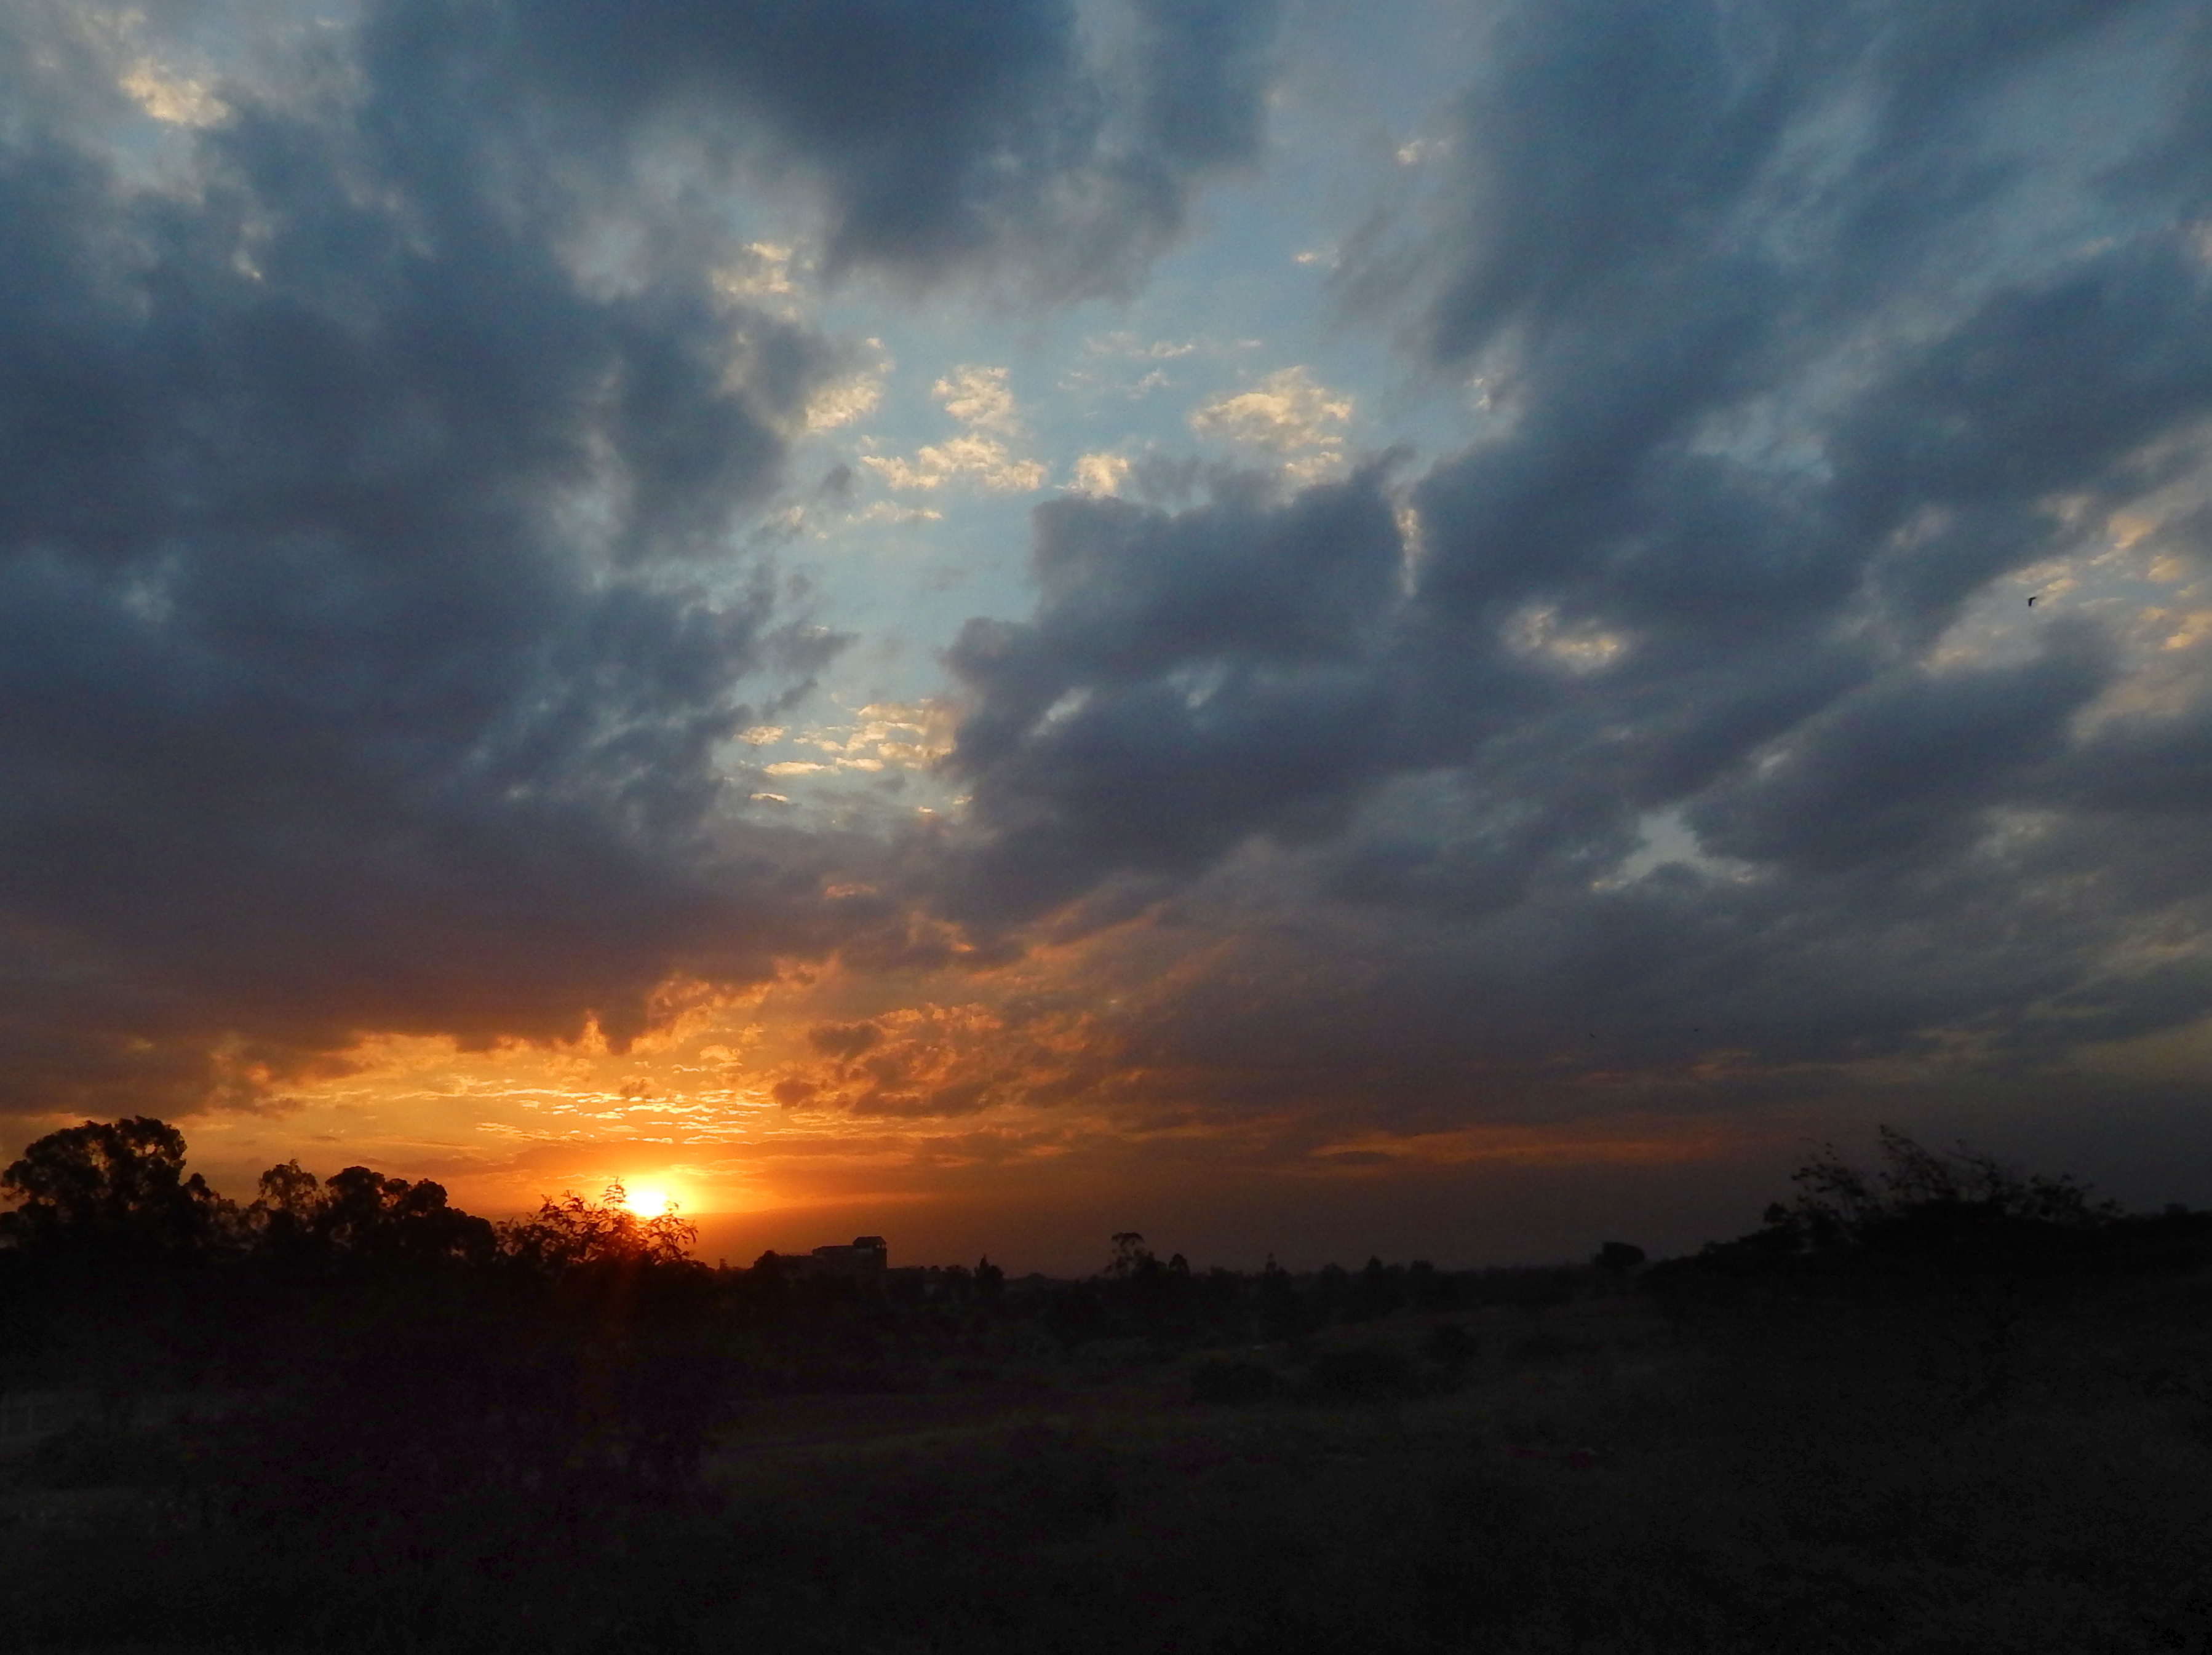
sky, cloud, atmosphere, afterglow, horizon, dawn, sunrise, sunset, red sky at morning, morning, evening, daytime, dusk, sunlight, sun, cumulus, meteorological phenomenon, ecoregion, tree, landscape, calm, computer wallpaper